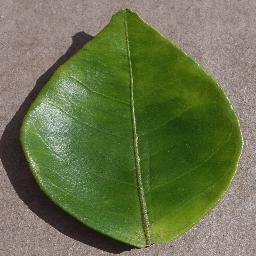
Label: Orange___Haunglongbing_(Citrus_greening)